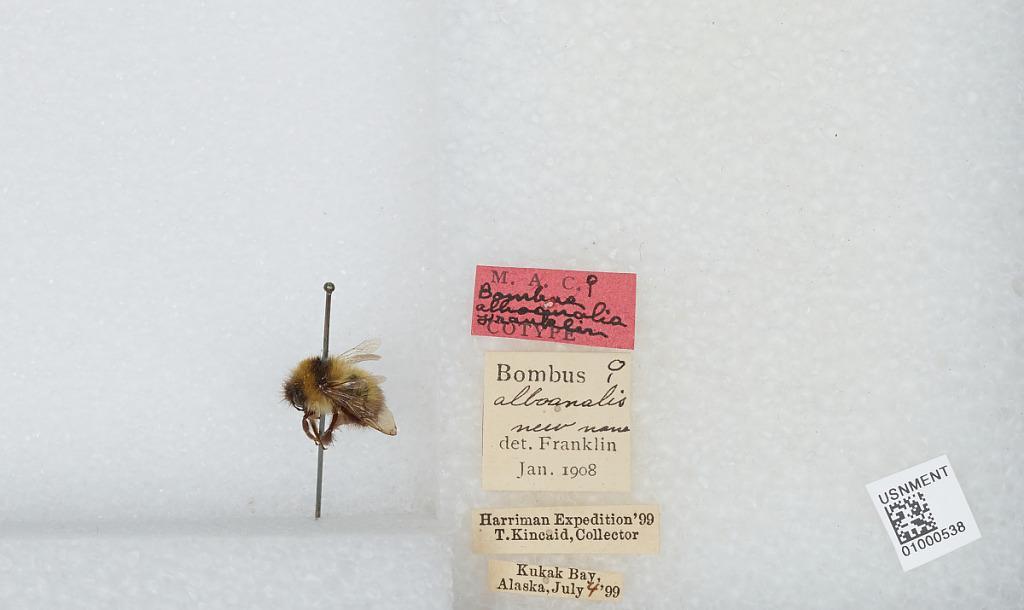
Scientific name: Bombus (Pyrobombus) jonellus (Kirby)
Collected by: T. Kincaid
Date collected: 1899-7-4
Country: United States
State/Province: Alaska
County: Kodiak Island
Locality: Kukak Bay
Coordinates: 58.3178, -154.186
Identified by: Franklin